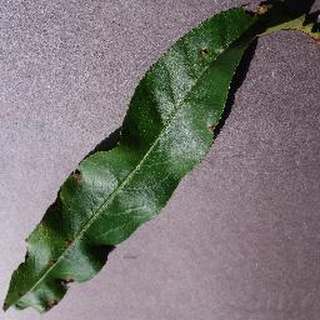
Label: peach_bacterial_spot